Ko Kra

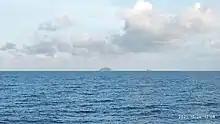
Ko Kra and Hin Sung island

Ko Kra is a group of small rocky islets in the southern area of the Gulf of Thailand. It is under the administration of Nakhon Si Thammarat Province of Thailand.